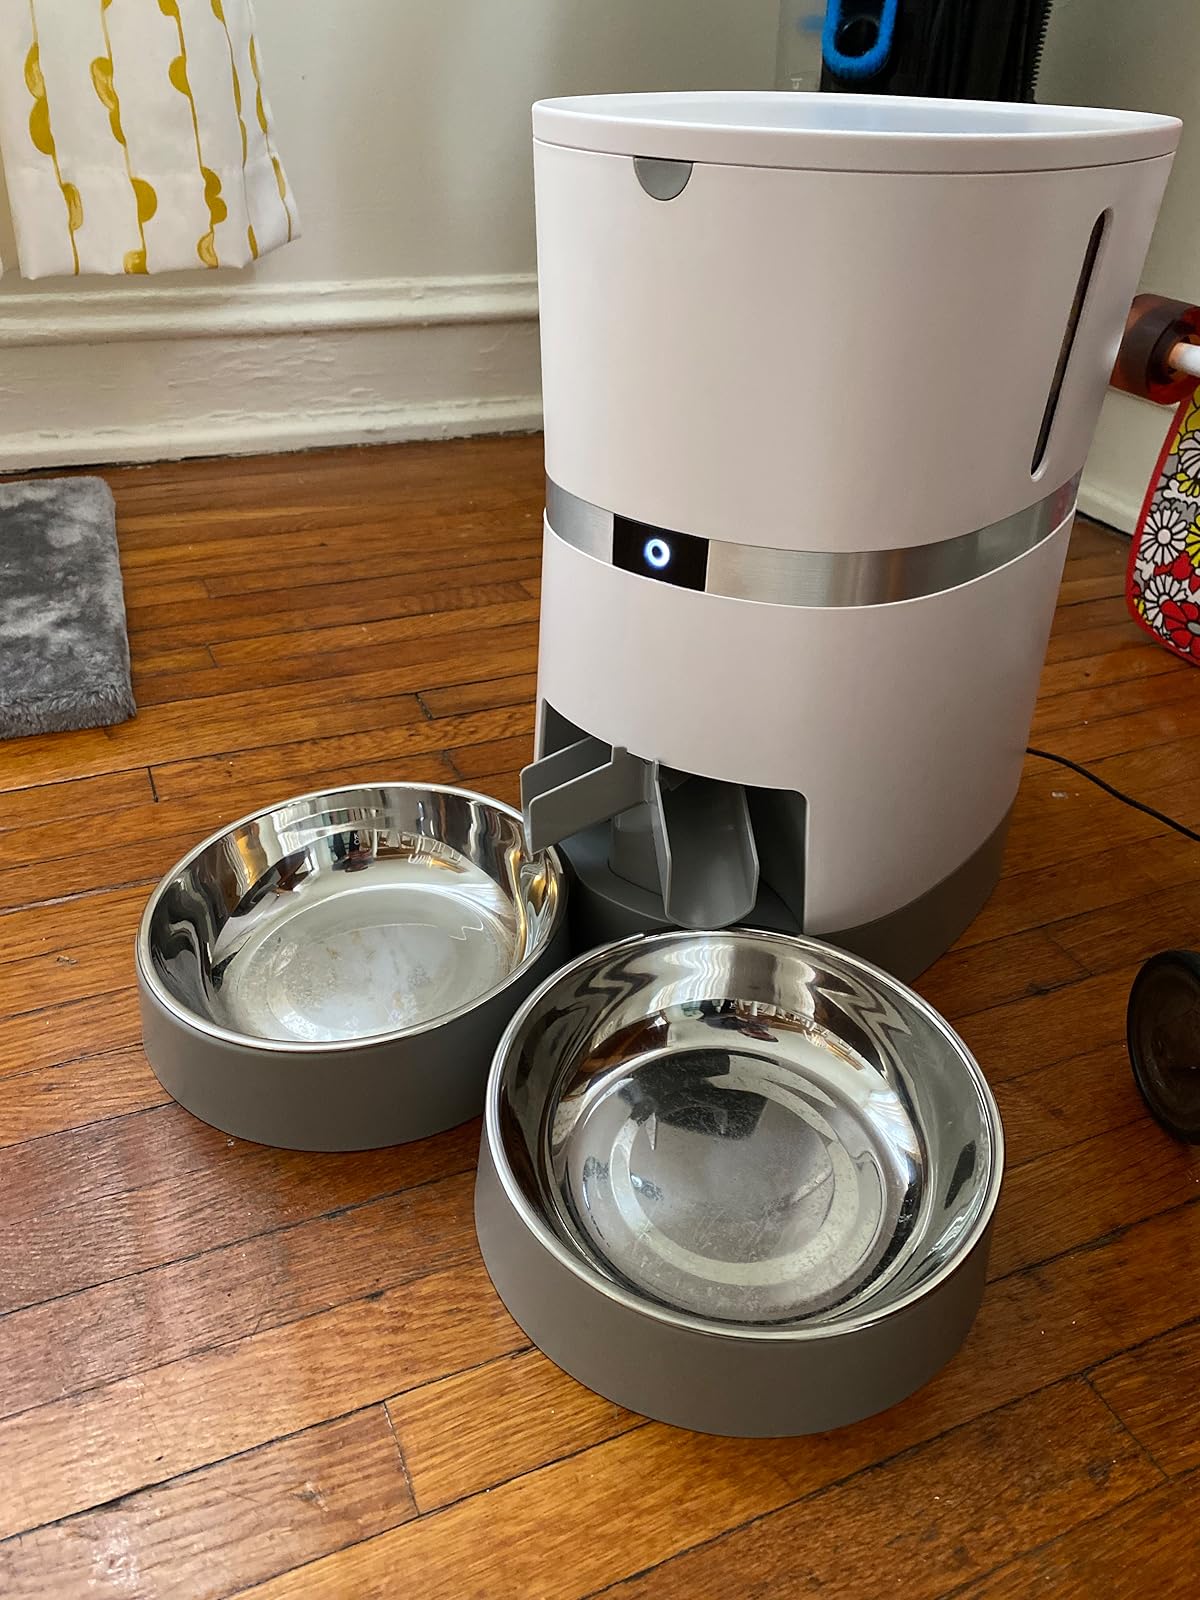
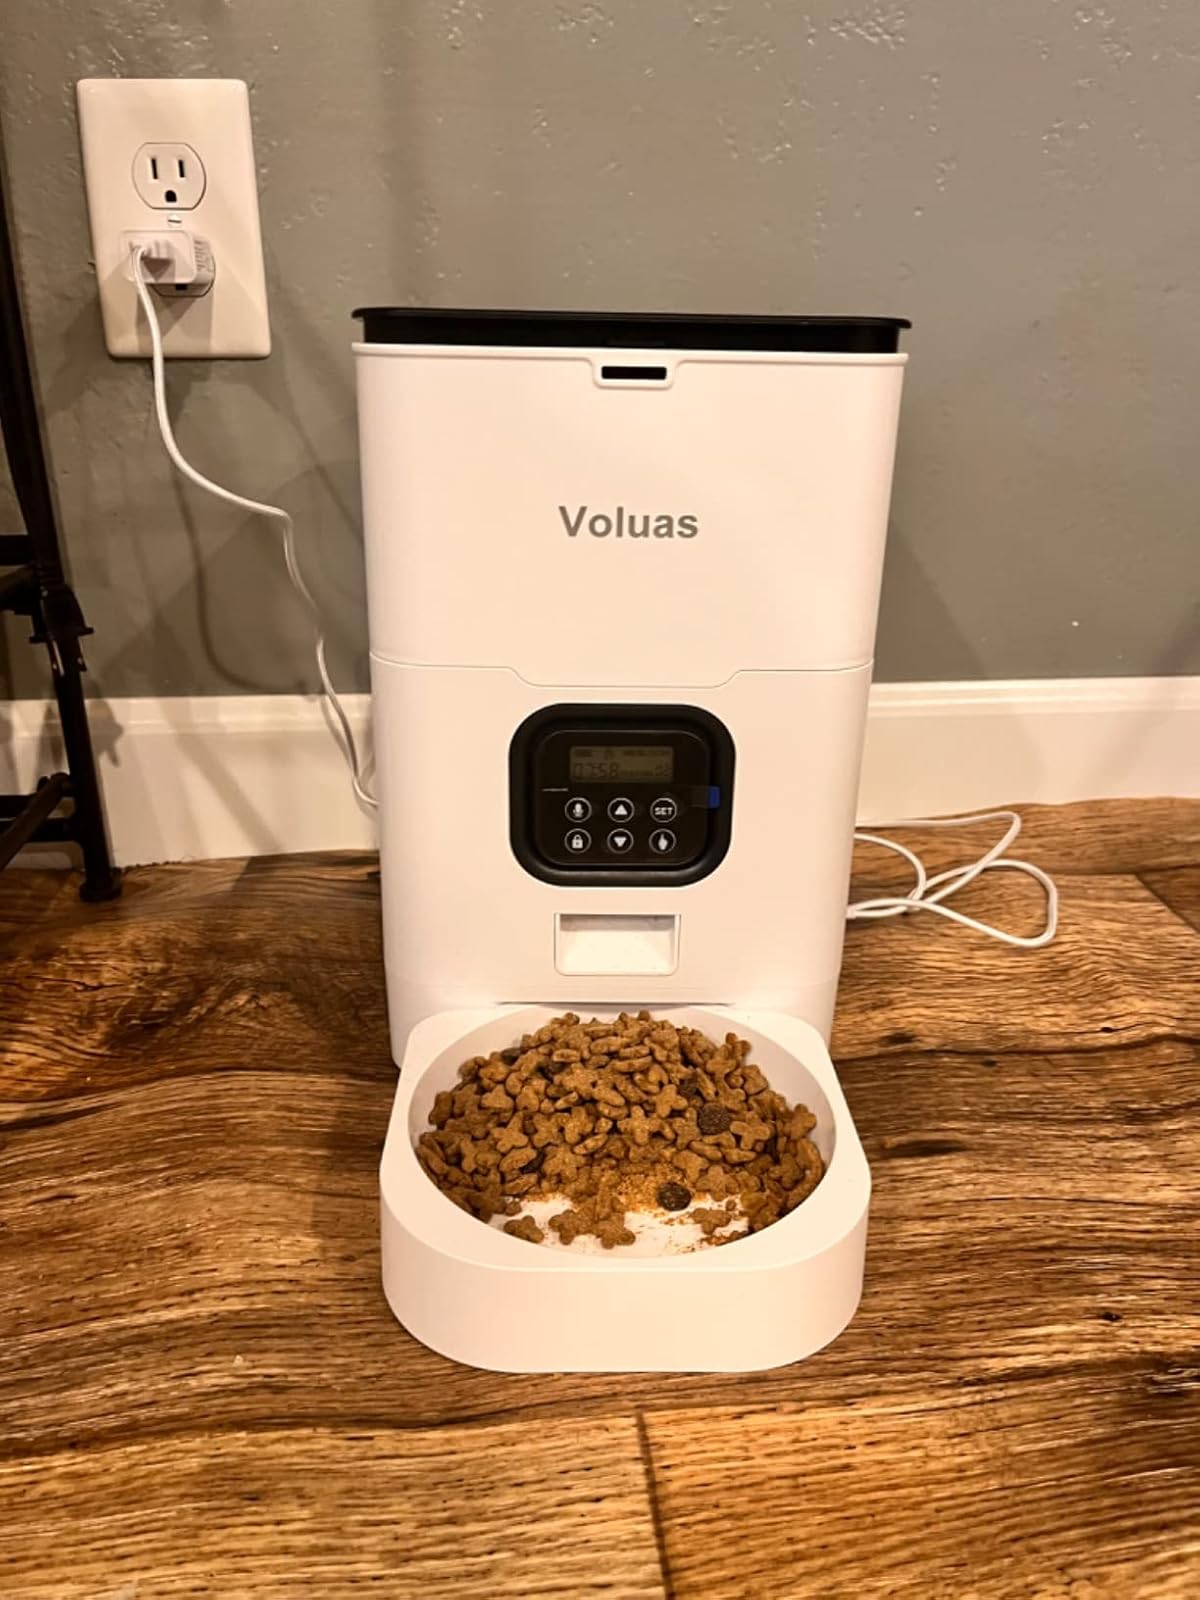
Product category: items_feeder
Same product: no